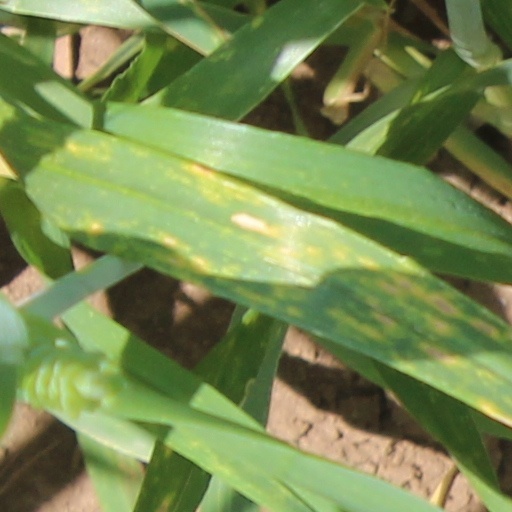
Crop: wheat